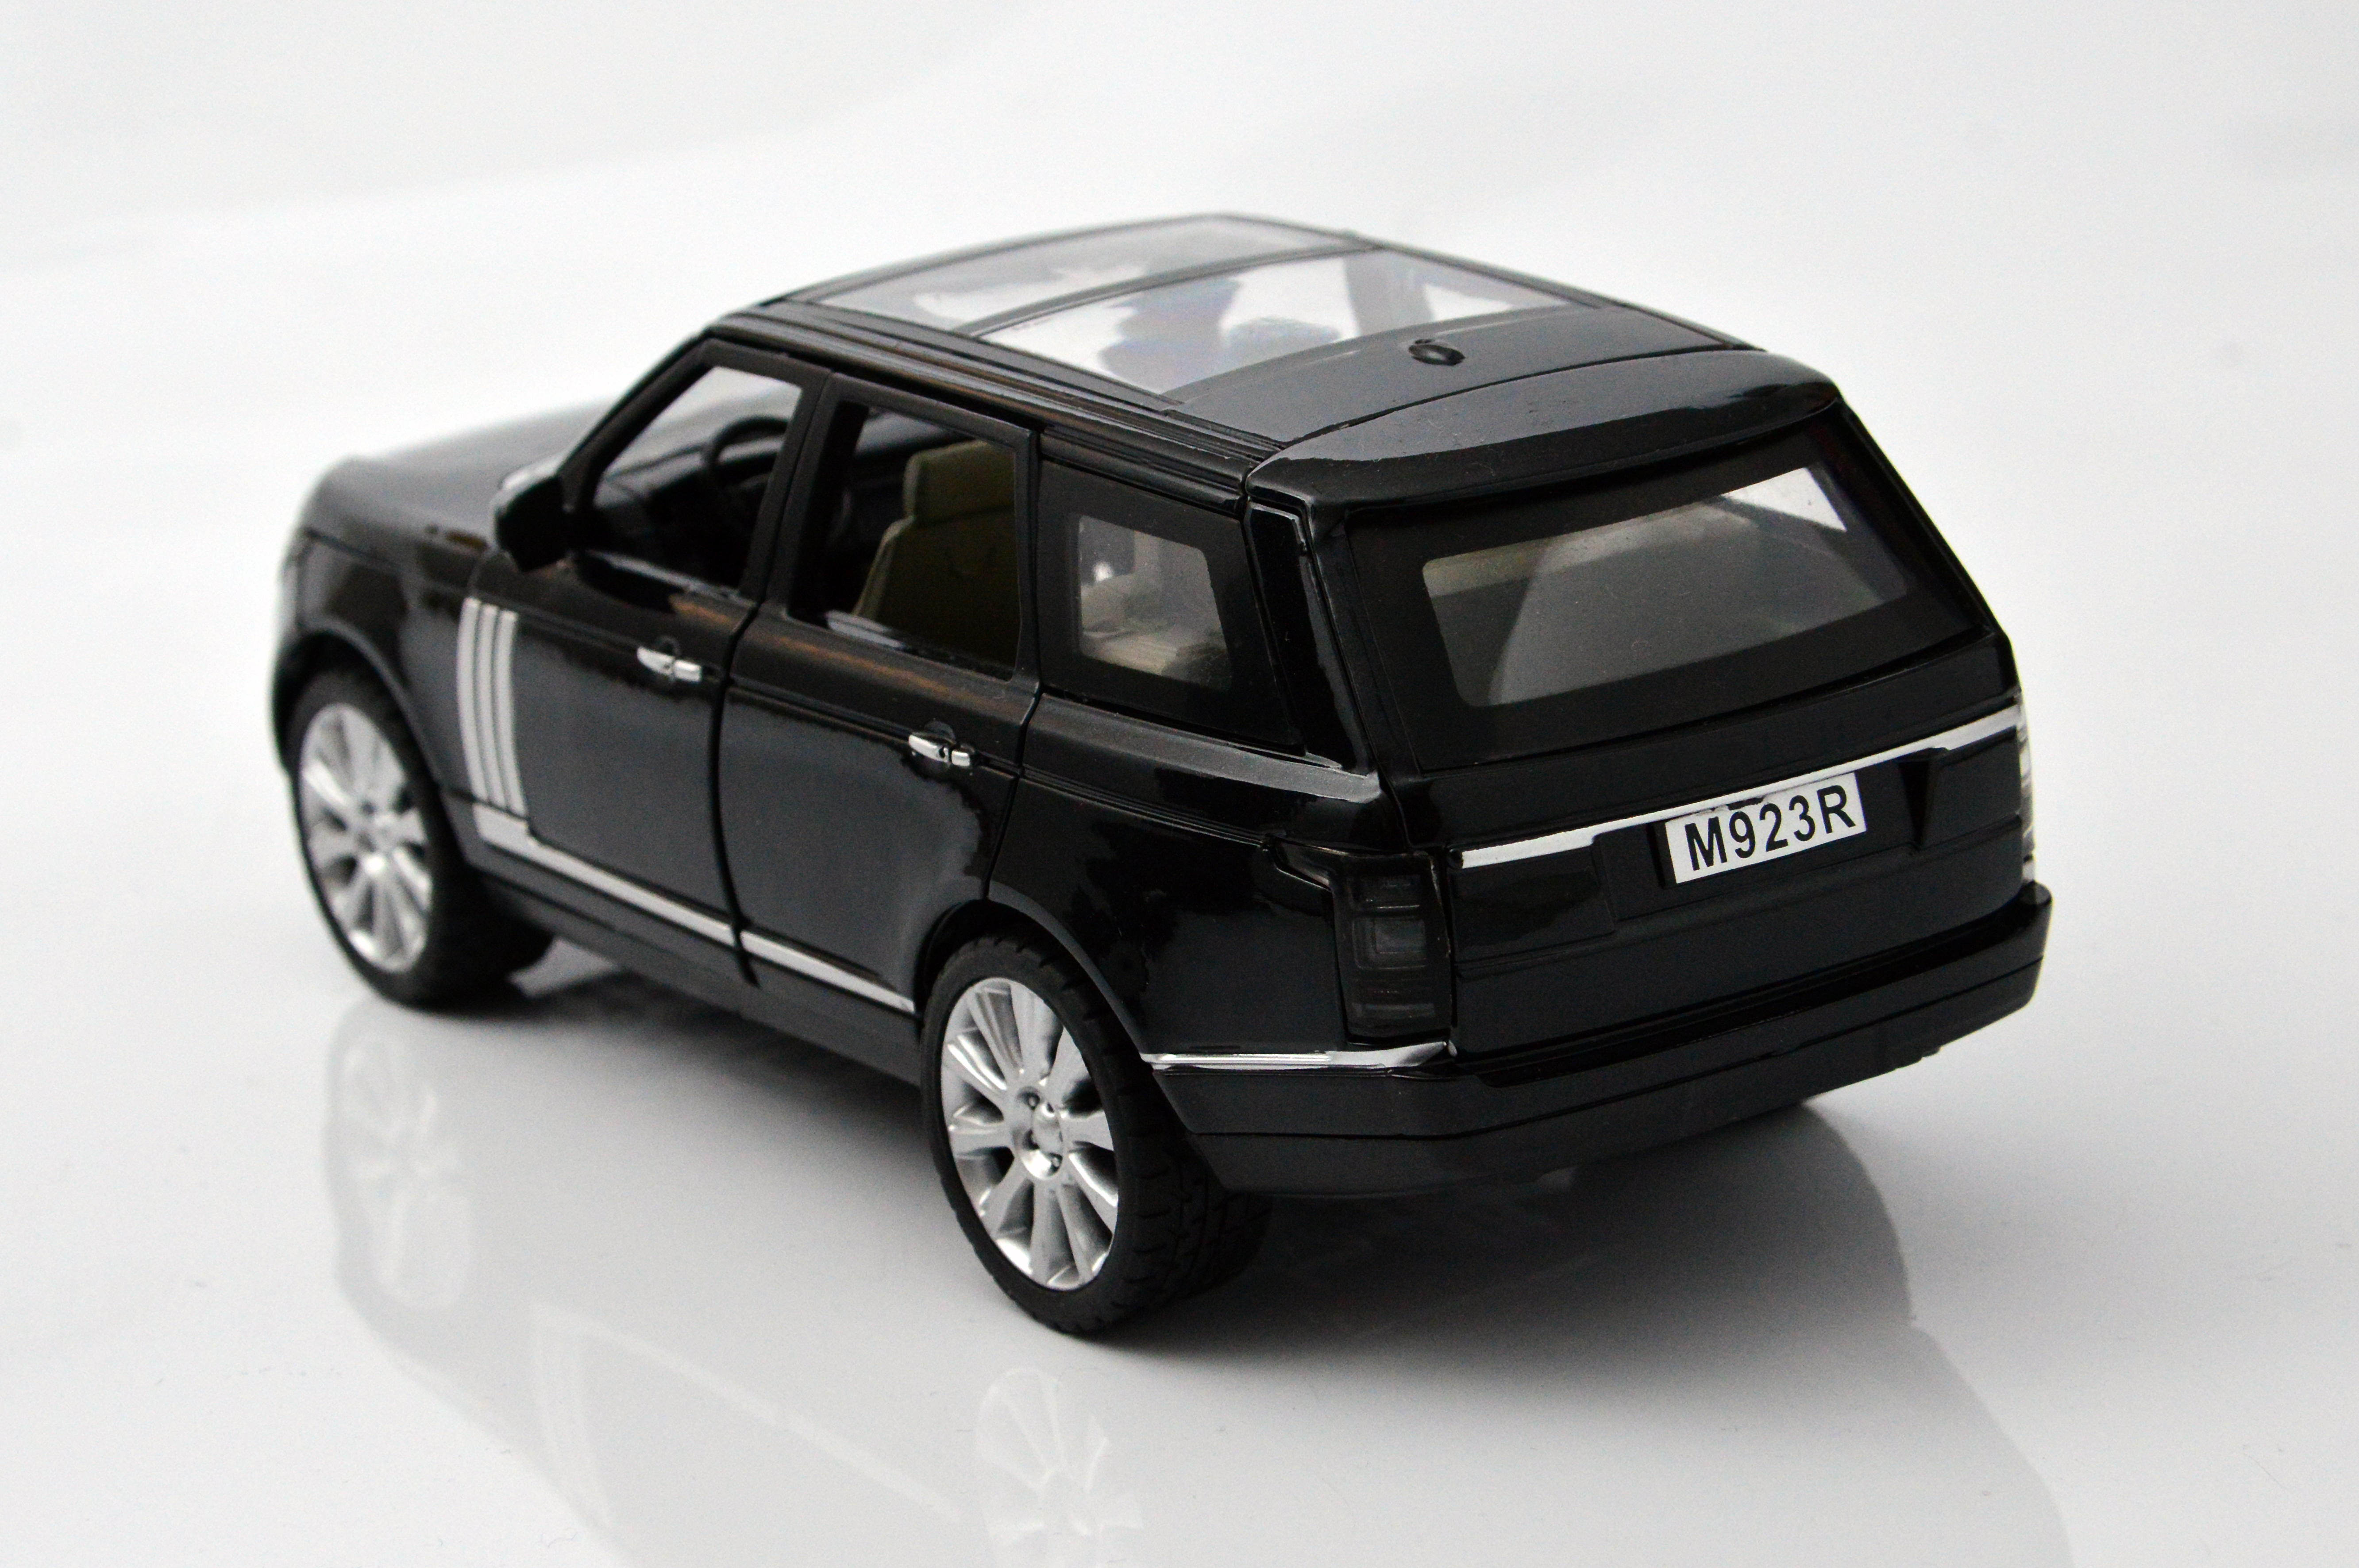
car, exhibition, equipment, model, toy, crash, speed, hobby, track, auto, control, motor, design, business, modern, technology, city, event, classic, river, competition, show, display, sports, motor vehicle, vehicle, sport utility vehicle, automotive design, model car, automotive wheel system, rim, wheel, automotive tire, bumper, personal luxury car, automotive exterior, brand, crossover suv, compact car, metal, tire, scale model, range rover, vehicle registration plate